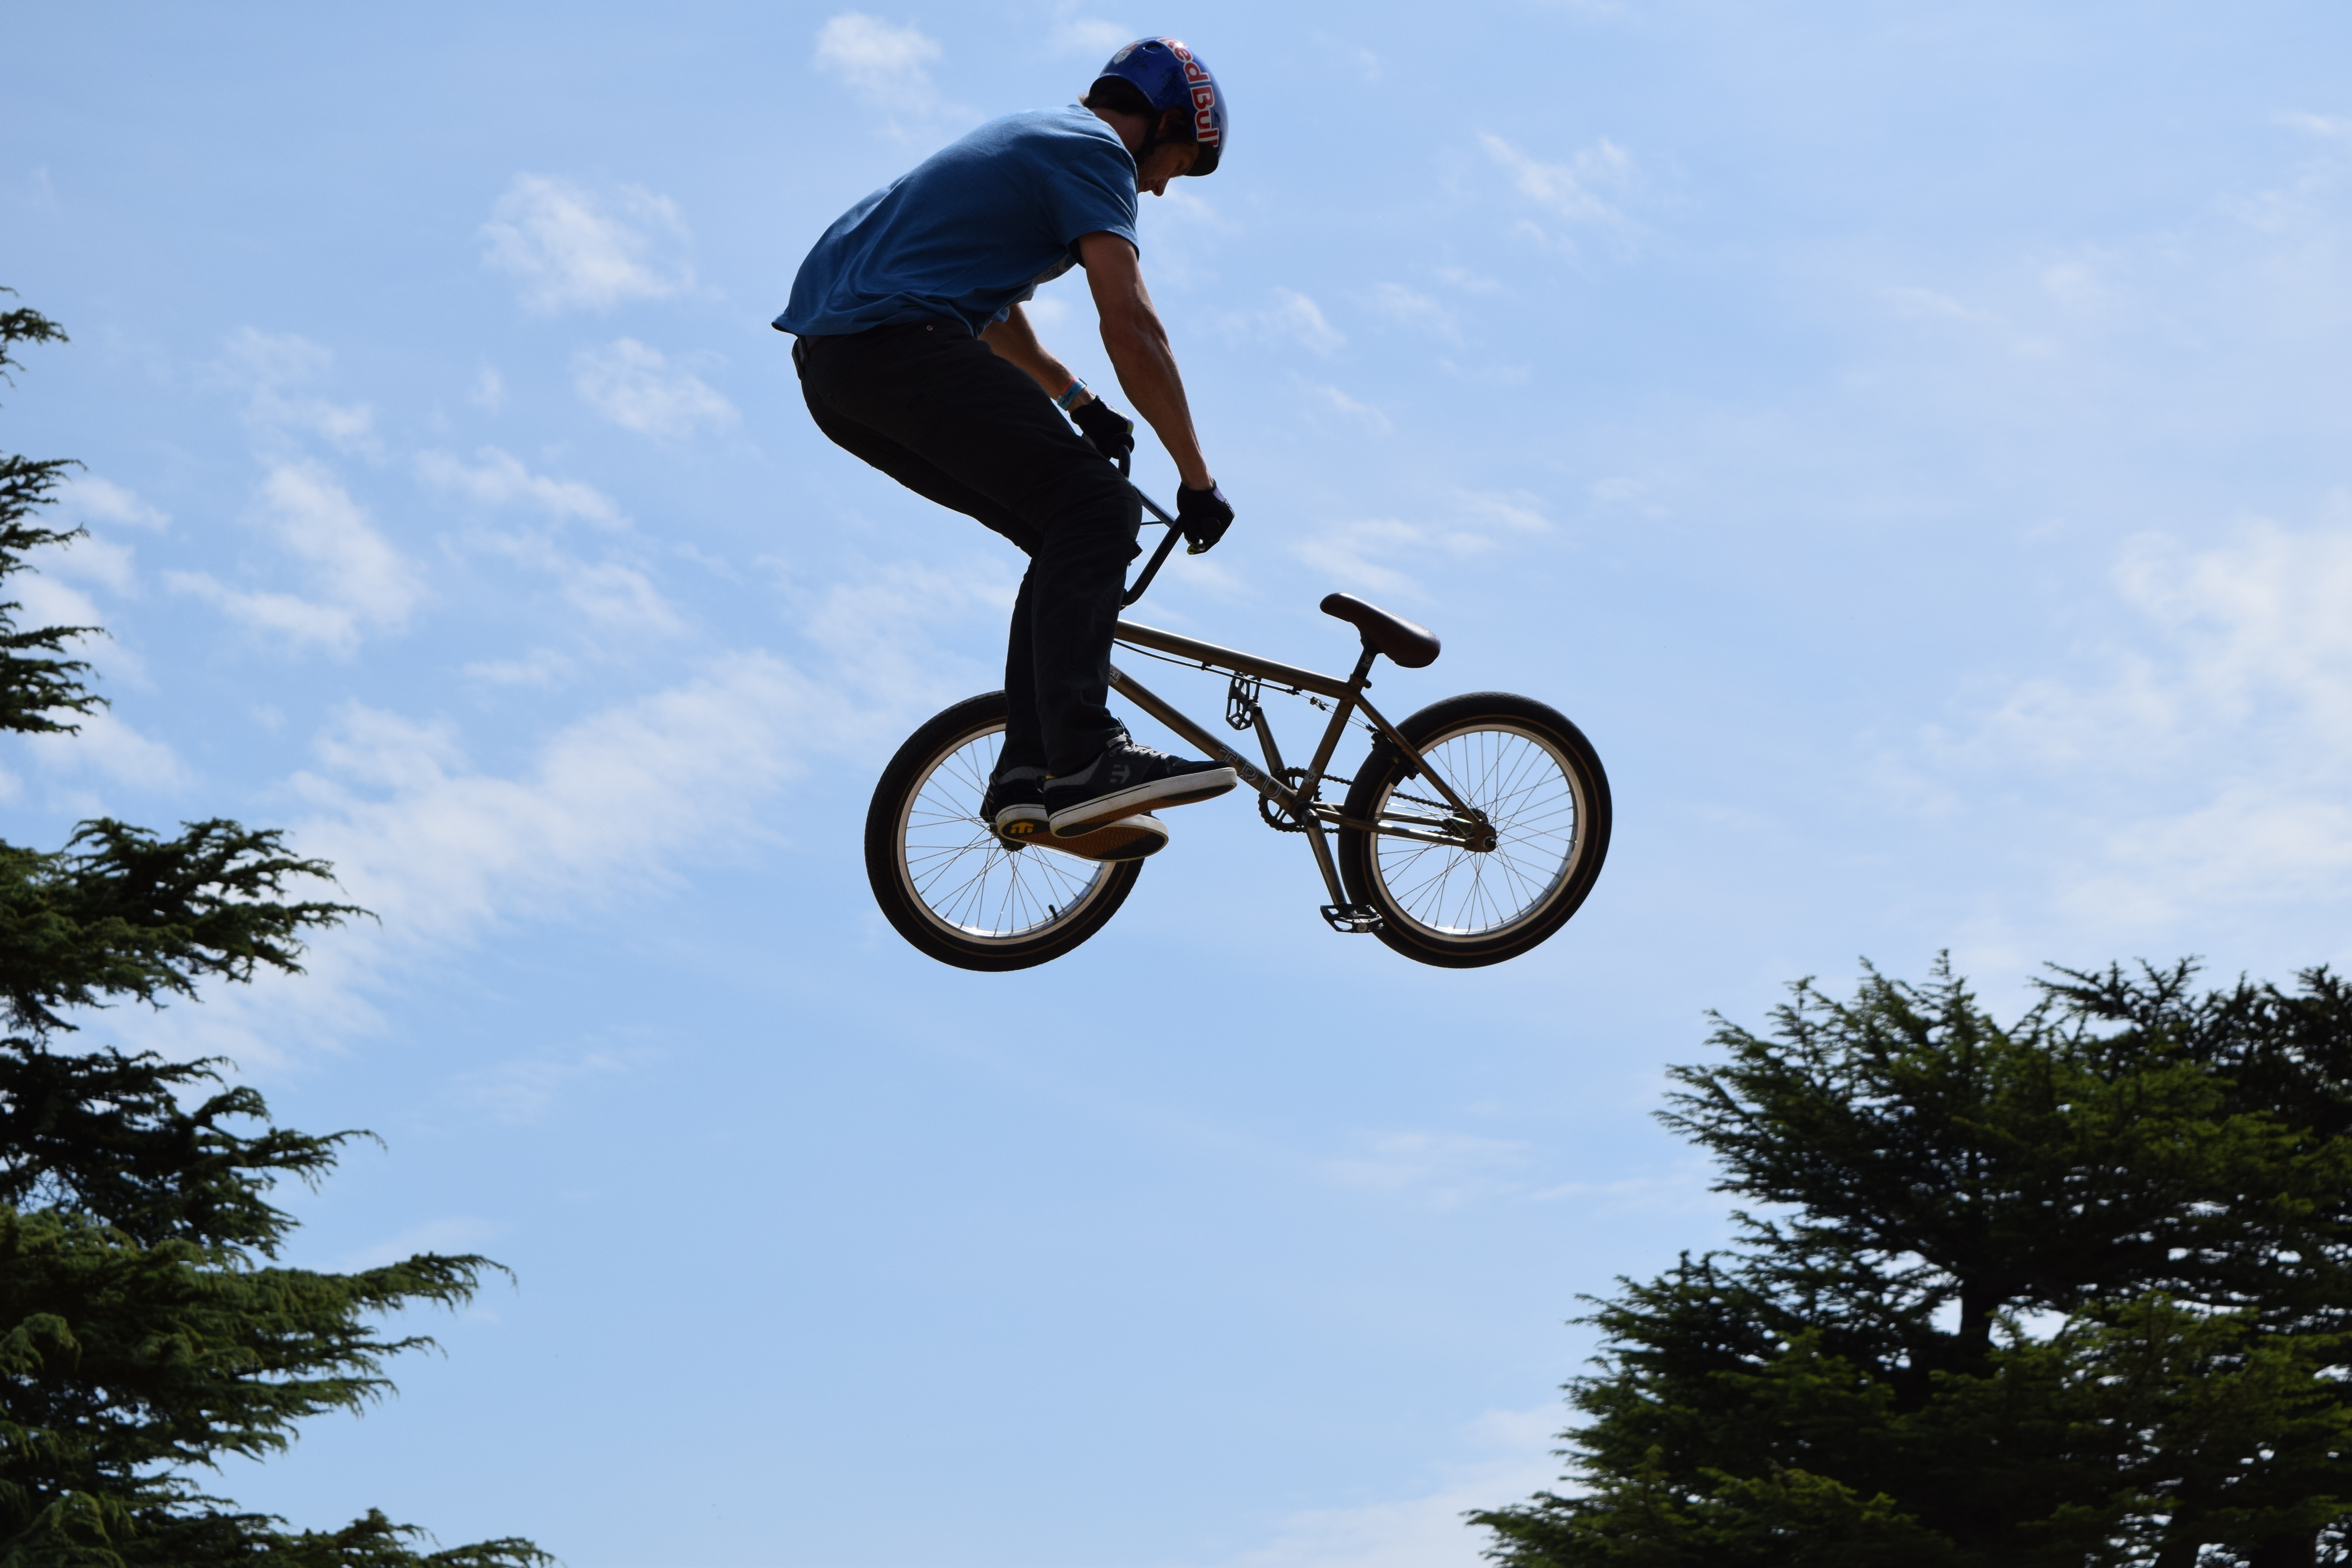
air, bicycle, bike, vehicle, action, extreme sport, sports equipment, mountain bike, sports, danger, freestyle, trick, freeride, stunt, mountain biking, cycle sport, downhill mountain biking, bicycle motocross, bmx bike, freestyle bmx, bmx racing